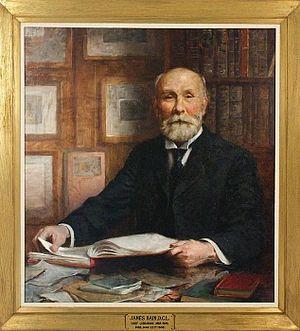
James Bain est un libraire, éditeur, et bibliothécaire canadien et écossais. Après avoir dirigé une maison d'édition, Bain a été sélectionné en 1883 pour devenir le premier bibliothécaire en chef de la Bibliothèque publique de Toronto. Il a occupé ce poste jusqu'en 1908.
Sir Edmund Wyly Grier, ARC, né le 26 novembre 1862 et mort le 7 décembre 1957, est un portraitiste canadien d'origine australienne.